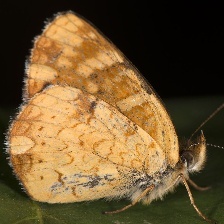
Species: CRECENT